You're On!

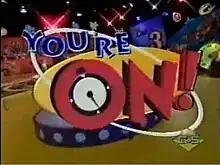

You're On! is an American children's television game show that aired from August 3 to December 5, 1998 on Nickelodeon. The show adopted a premise similar to "Candid Camera". However, to better suit a children's game show format, "You're On!" featured young contestants trying to convince passersby to complete a series of predetermined tasks while unknowingly being filmed.